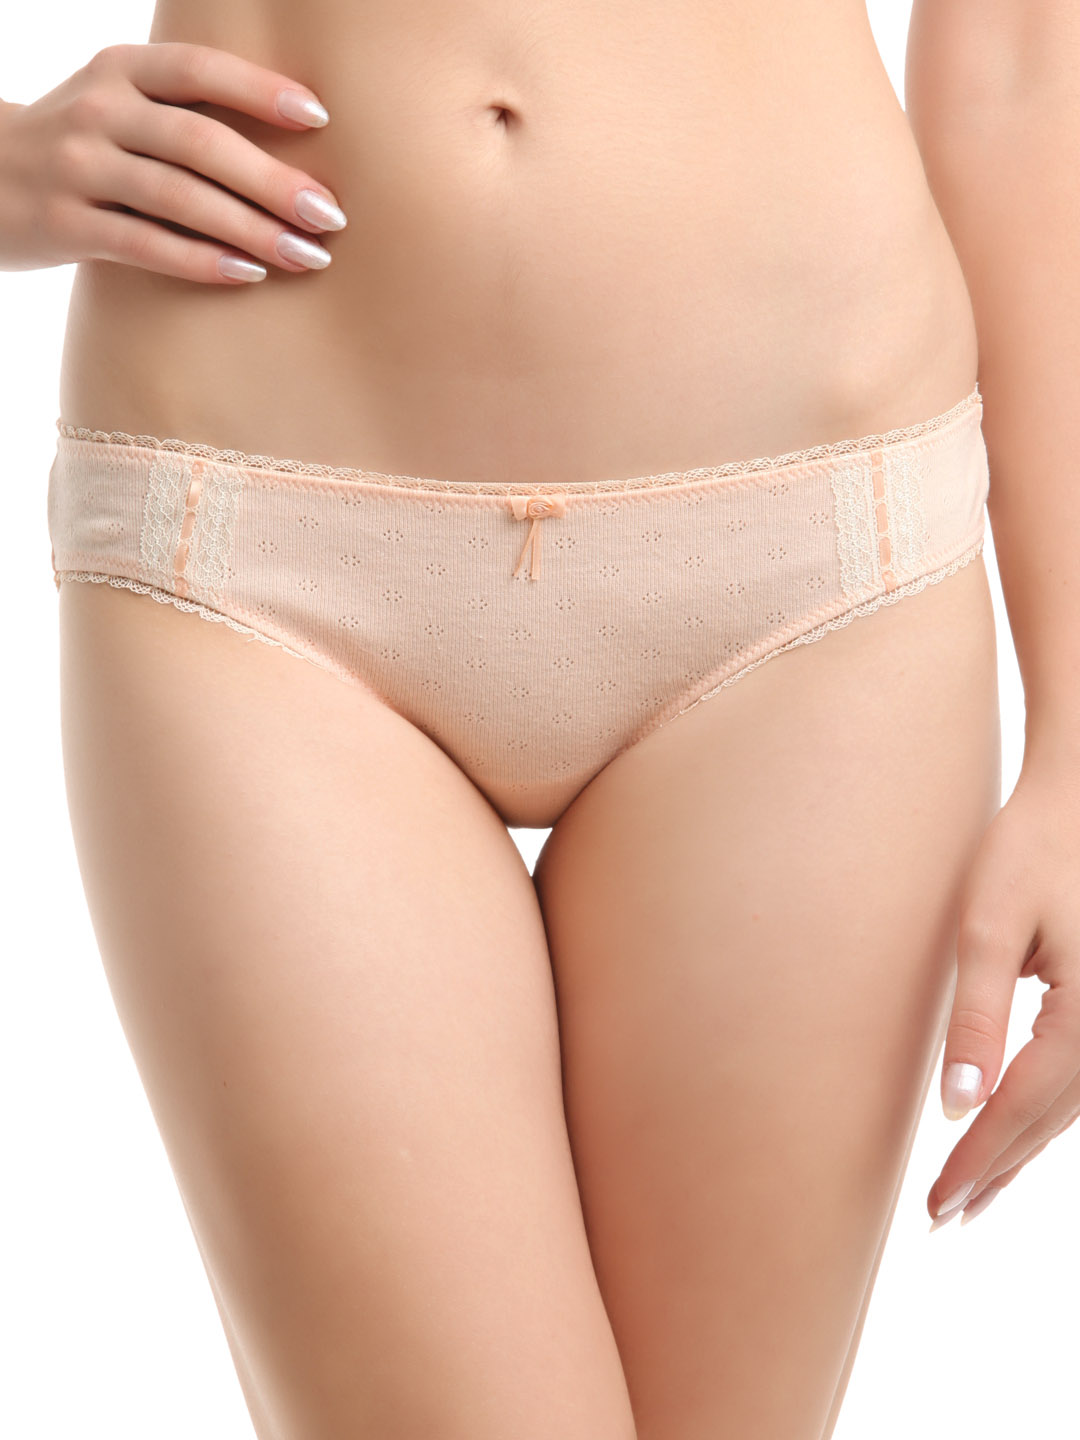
Amante Women Peach-Coloured Briefs PCPP01
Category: Apparel / Innerwear / Briefs
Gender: Women
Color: Peach
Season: Winter 2015
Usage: Casual